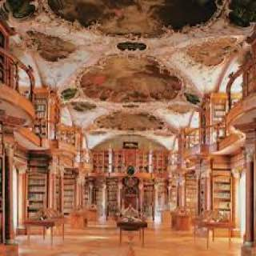
Vaduz Castle